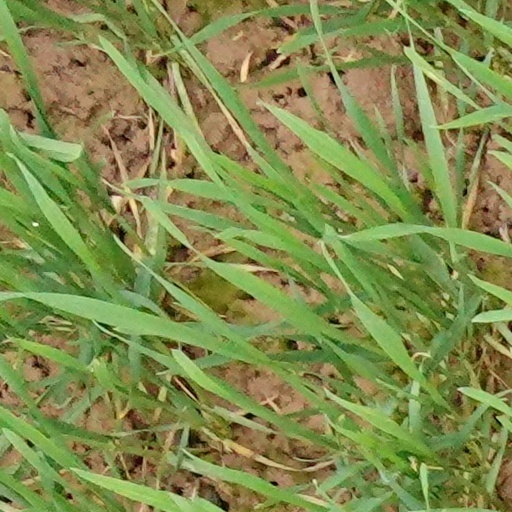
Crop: wheat